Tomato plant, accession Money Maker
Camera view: horizontal (90 deg, fisheye); turntable rotation: 120 degrees
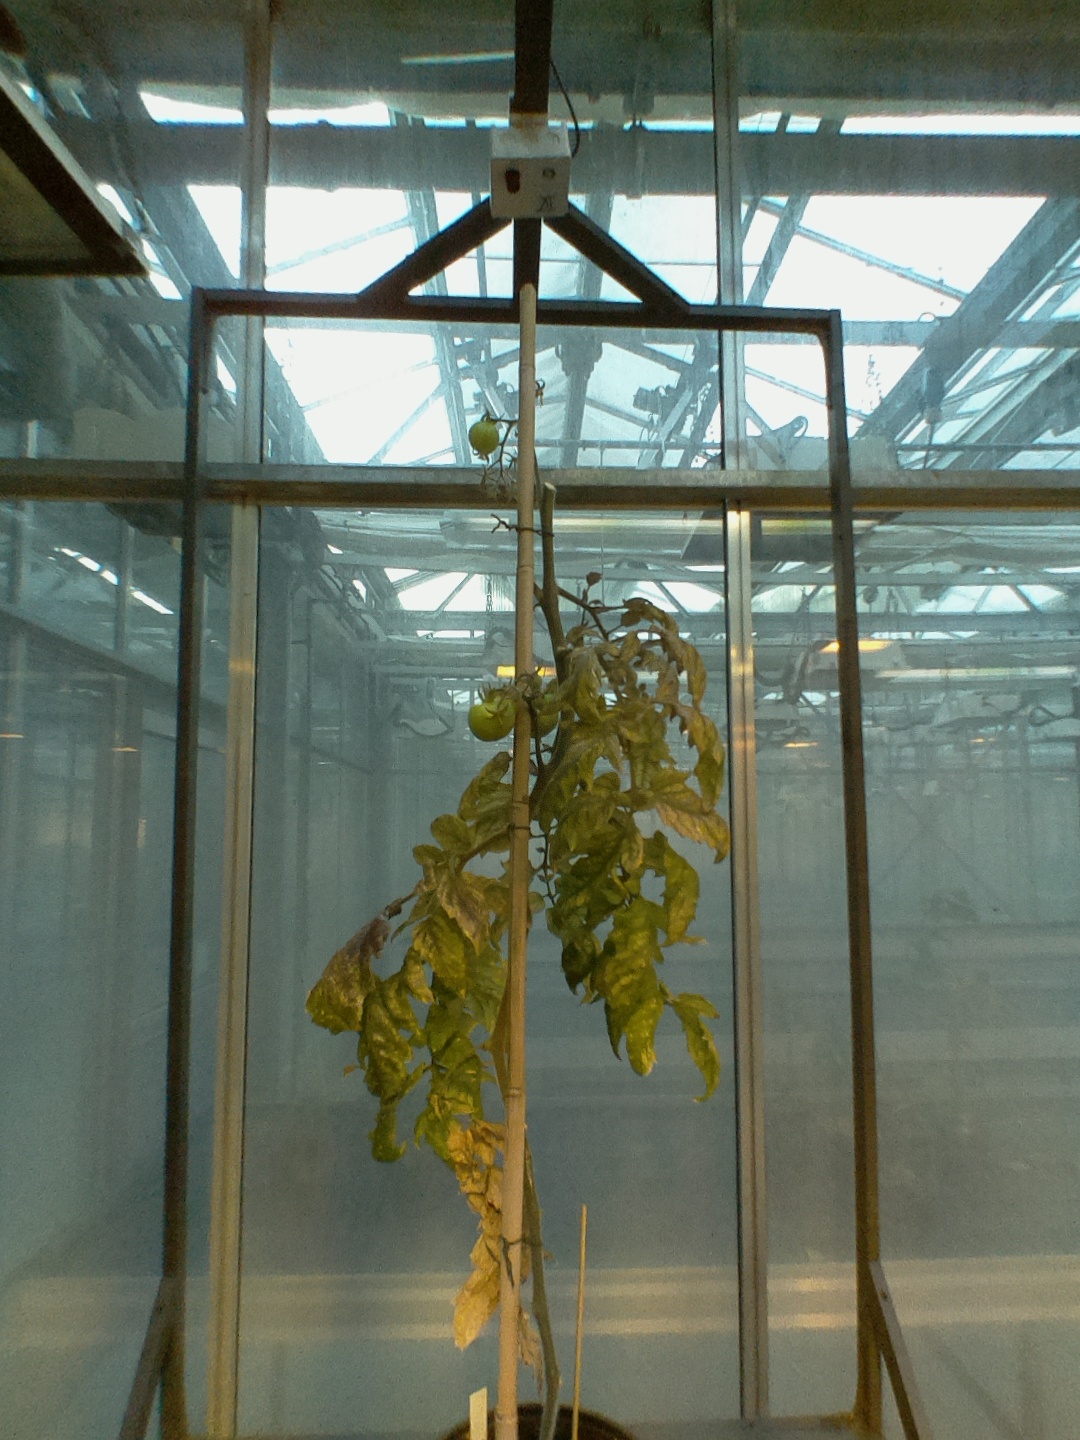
BBCH growth stage 80: fruits start showing typical ripe color (orange -> red)